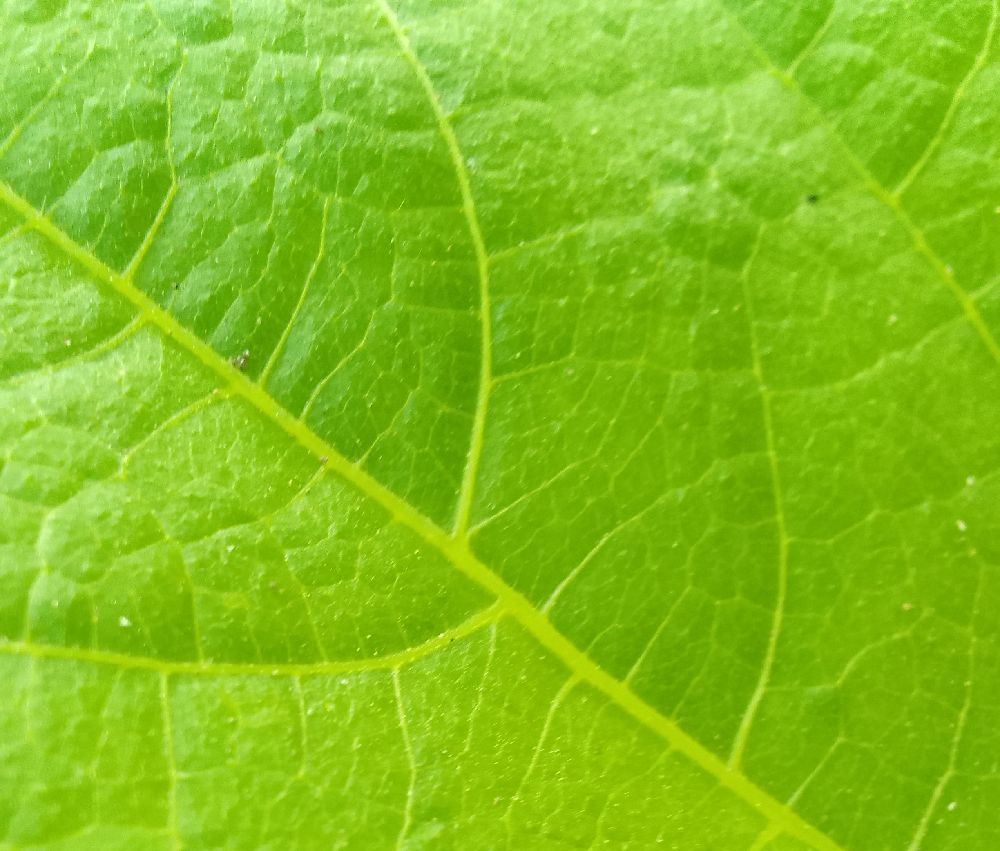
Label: healthy